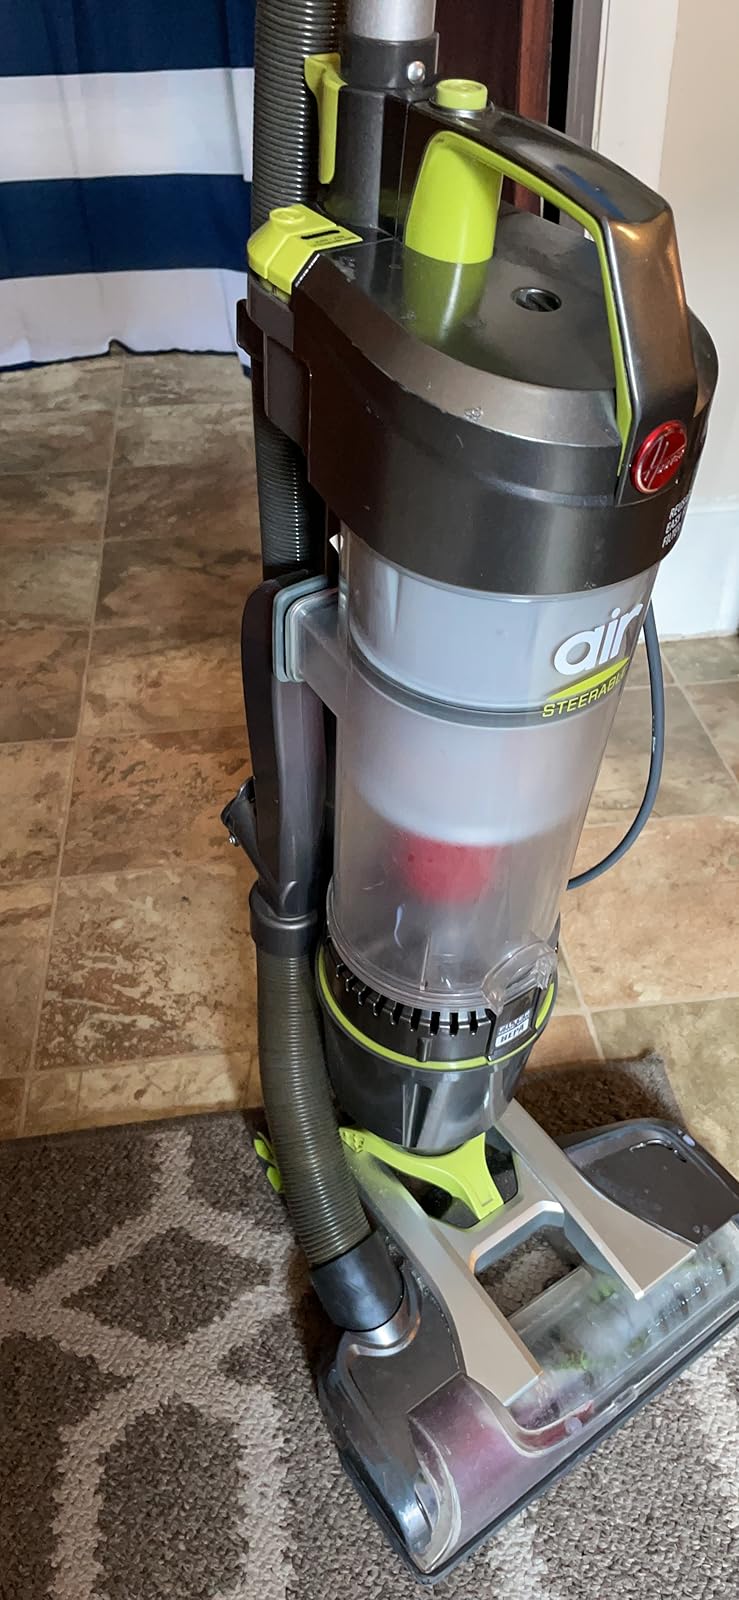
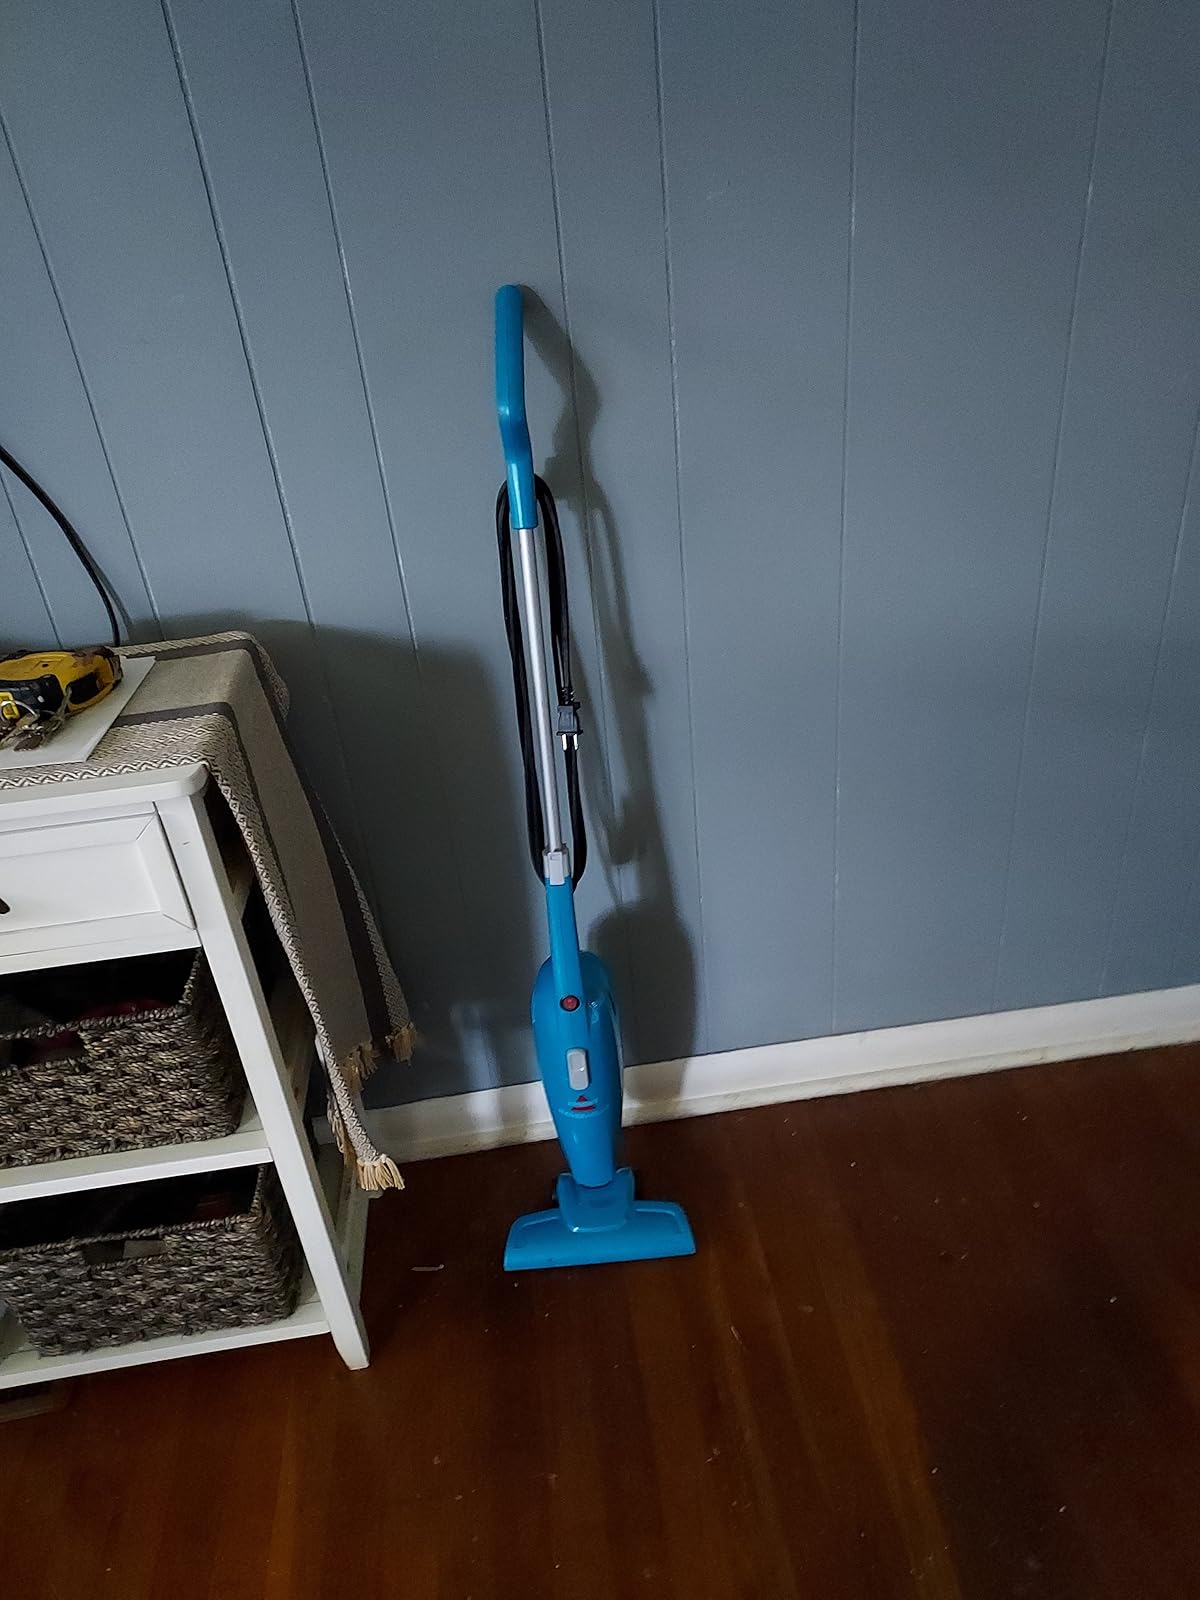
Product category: items_vacuum
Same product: no